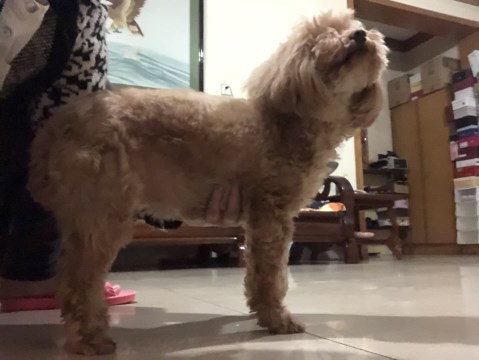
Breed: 7449-n000128-teddy